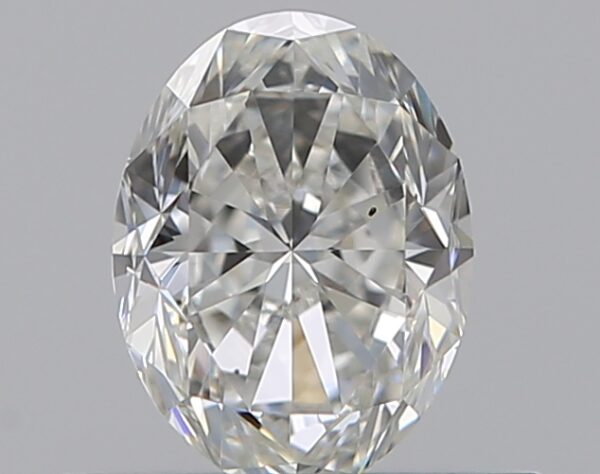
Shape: oval
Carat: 0.51
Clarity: VS2
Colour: G
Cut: GD
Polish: EX
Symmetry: VG
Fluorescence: N
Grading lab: GIA
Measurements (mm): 5.73 x 4.32 x 2.94